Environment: real
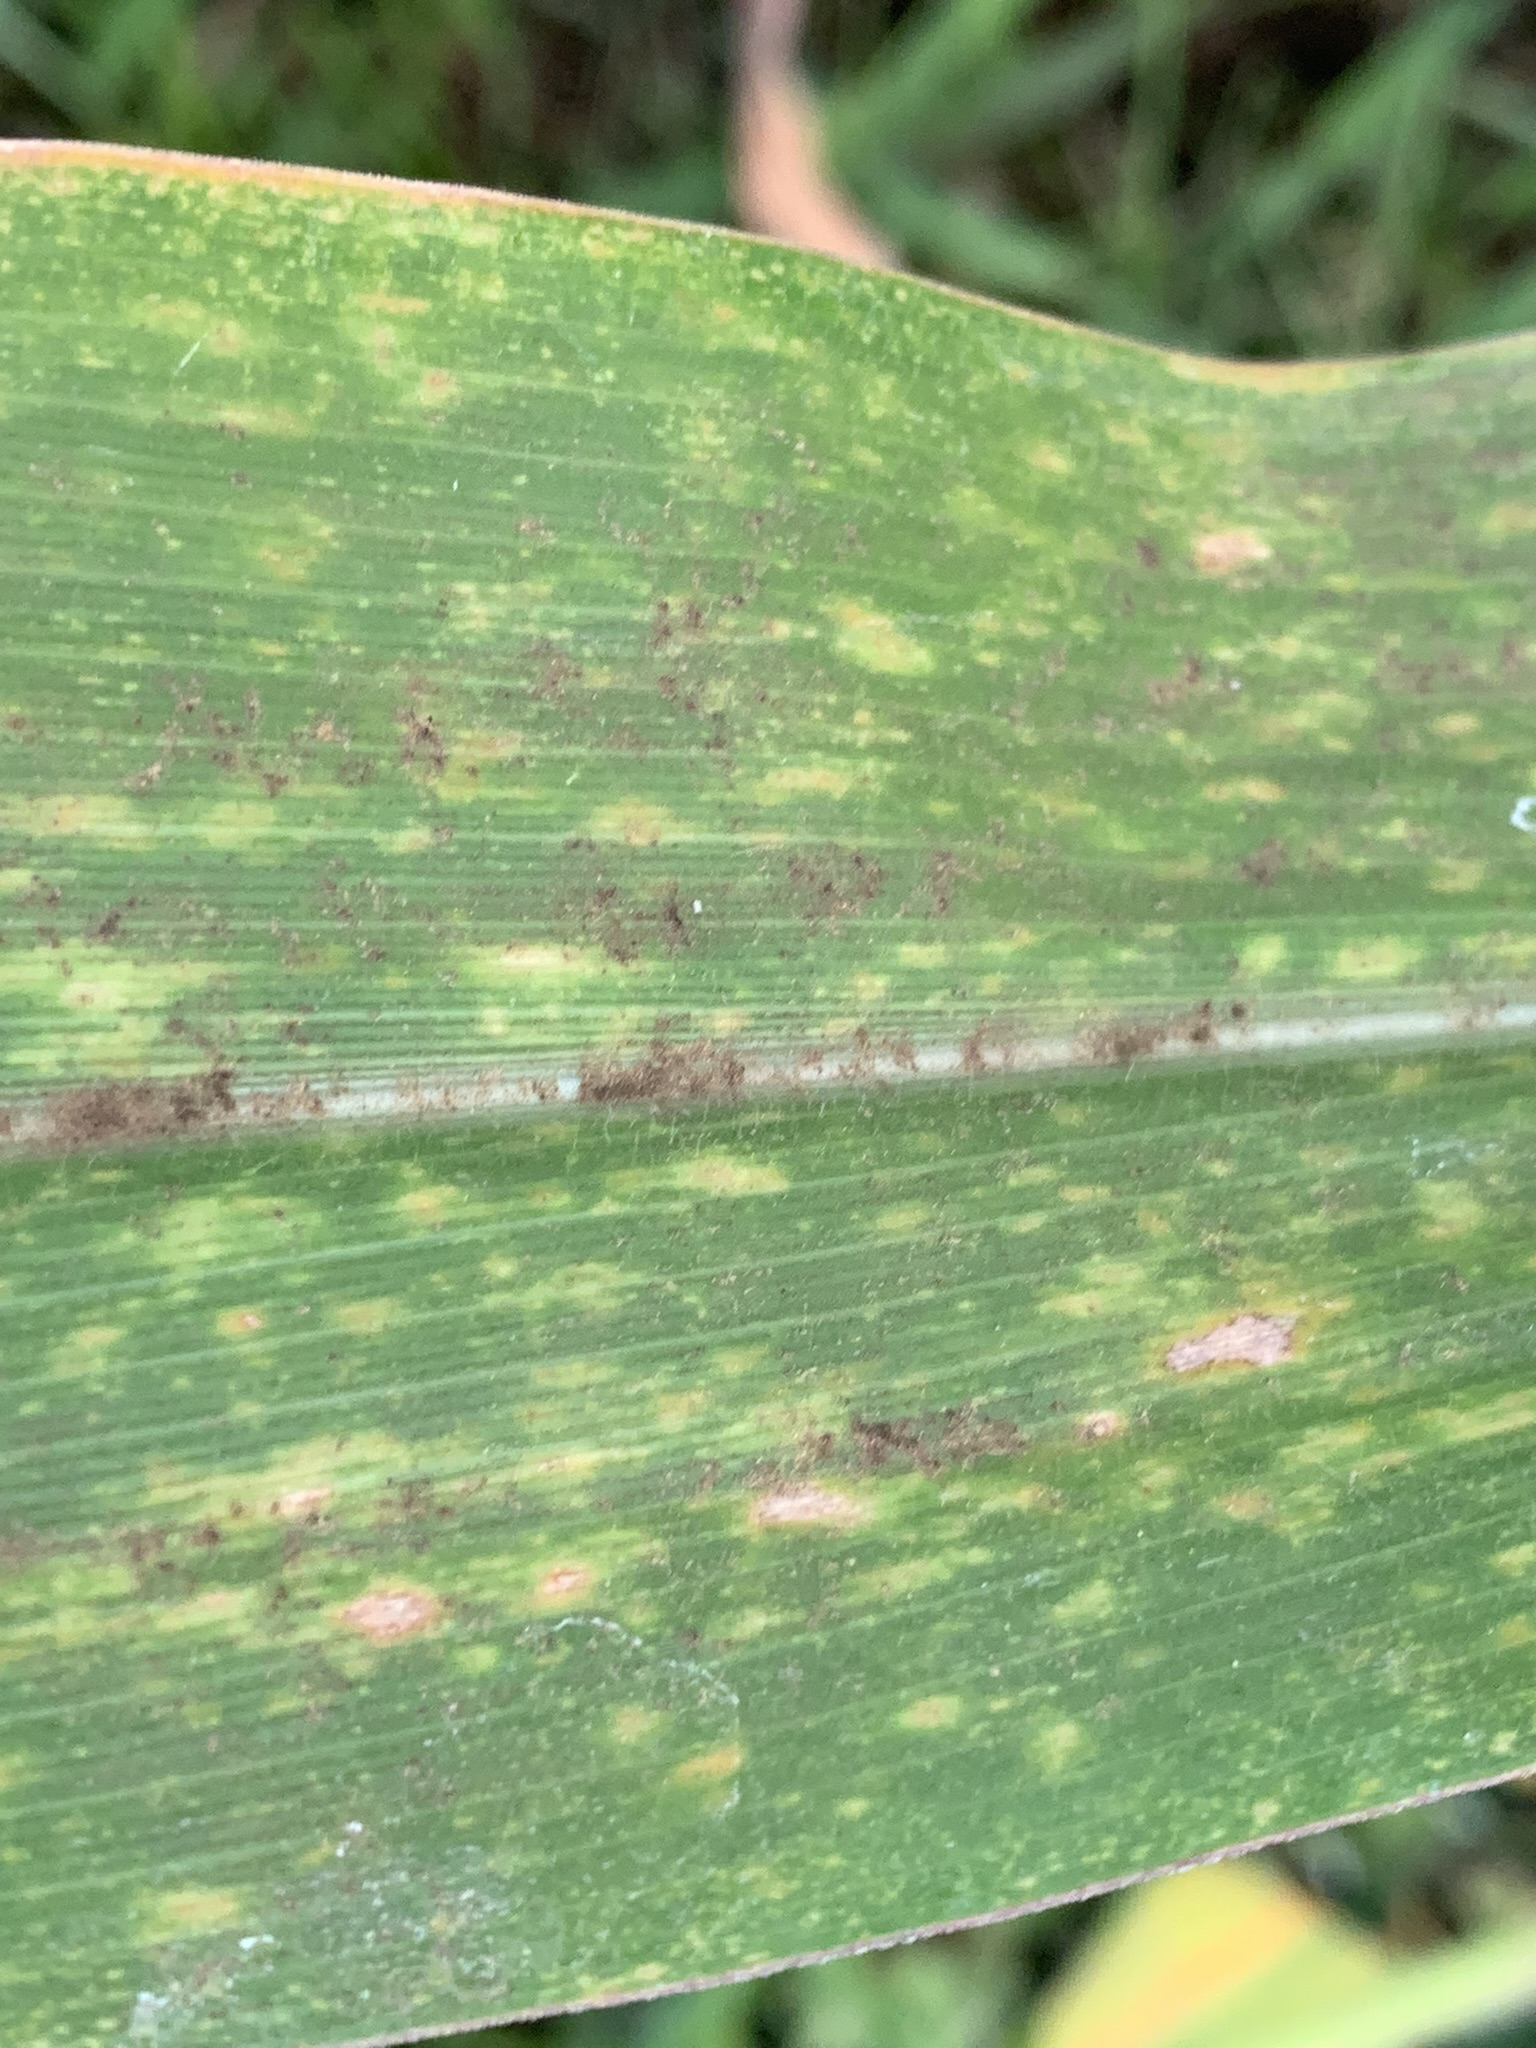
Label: lethal_necrosis